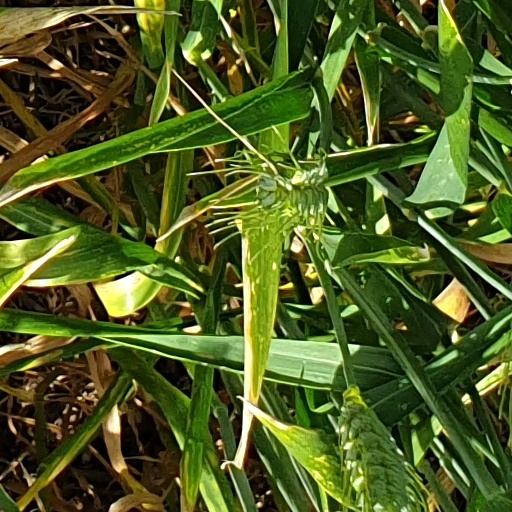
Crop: wheat